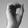
ASL letter: O